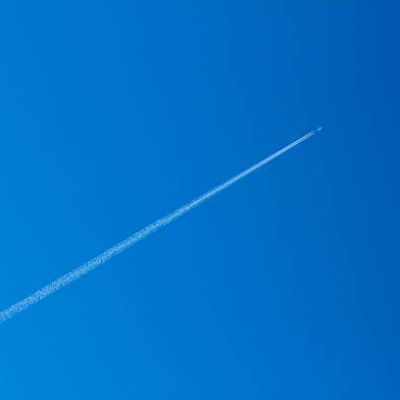
Cloud type: Contrail (Ct)